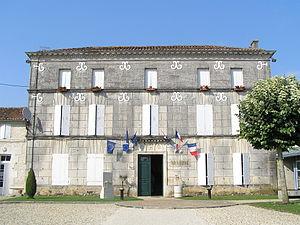
mairie de Julienne
Julienne est une commune française du Sud-Ouest de la France, située dans le département de la Charente.